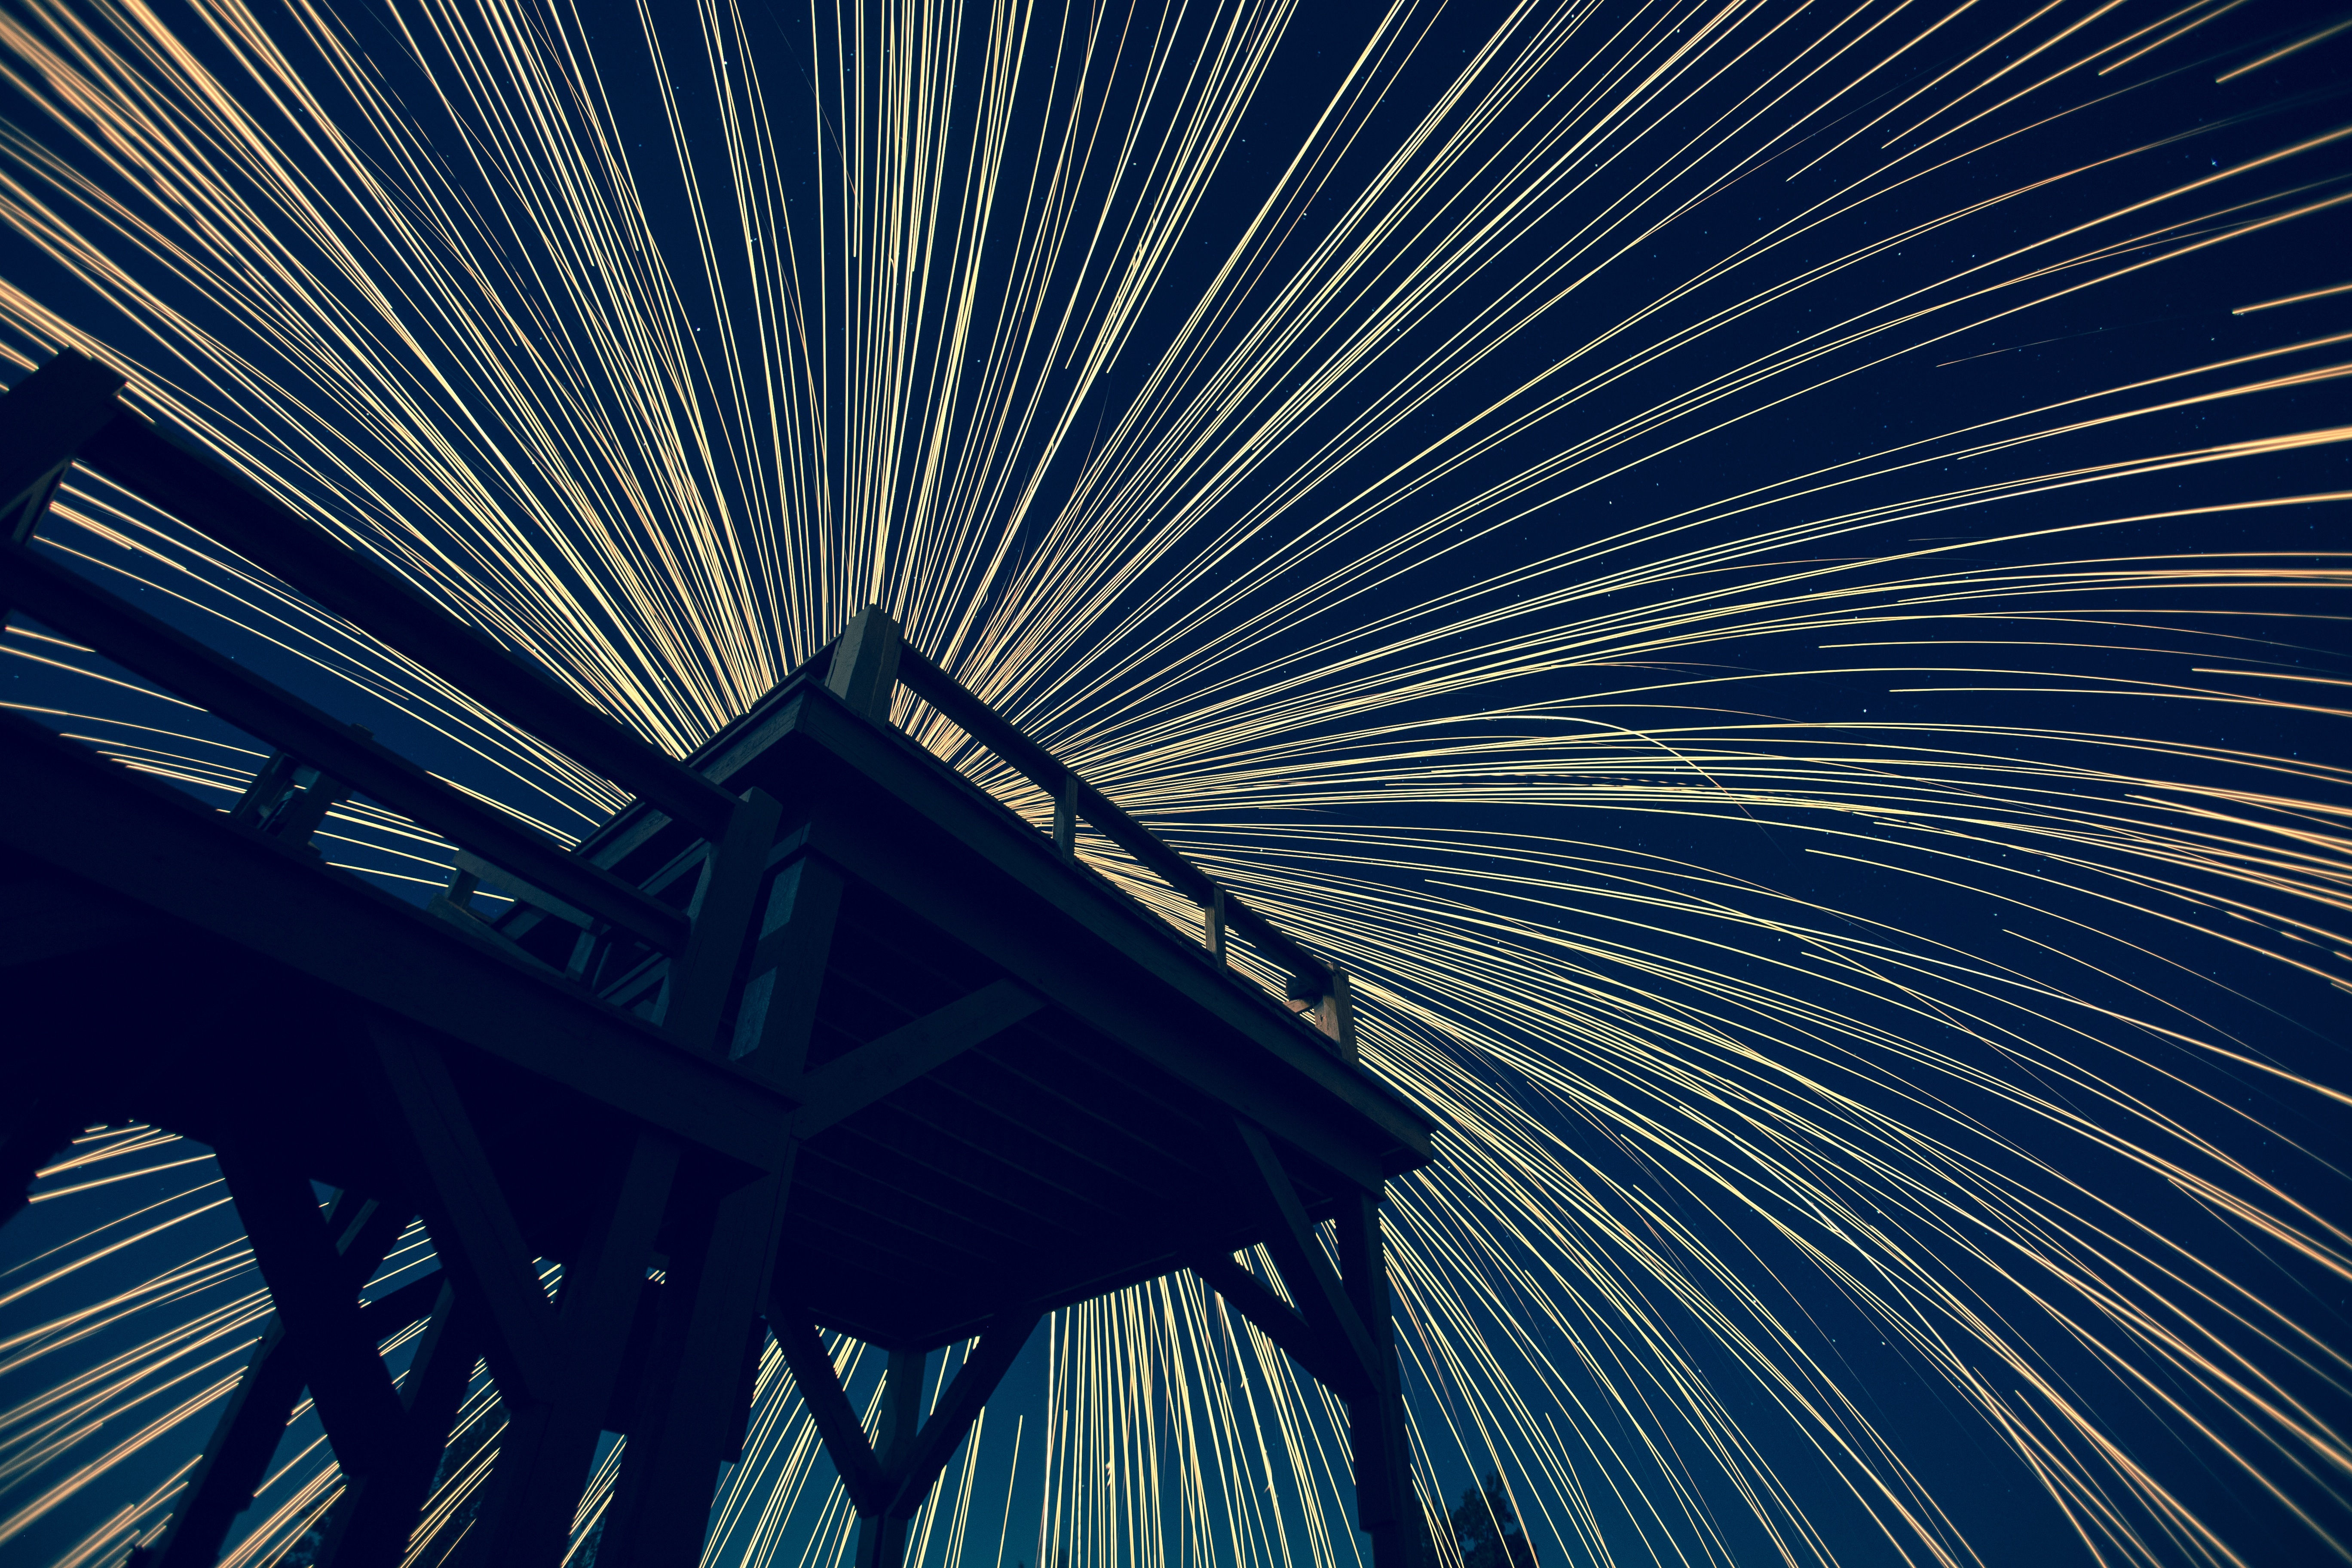
wing, light, night, sunlight, star, texture, wave, skyscraper, motion, line, reflection, tower, color, darkness, blue, looking up, symmetry, shape, illumination, screenshot, computer wallpaper, arecales, fractal art, light shower